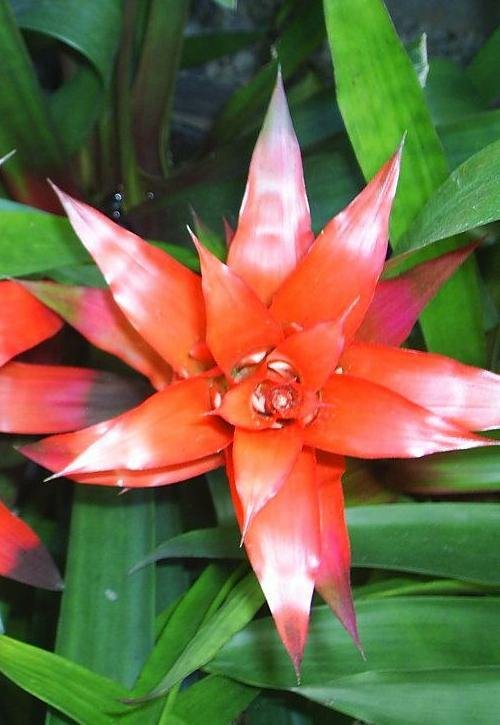
Flower: bromelia